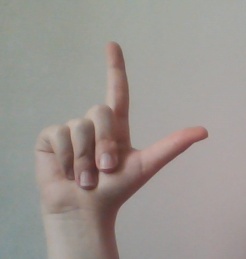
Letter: laam